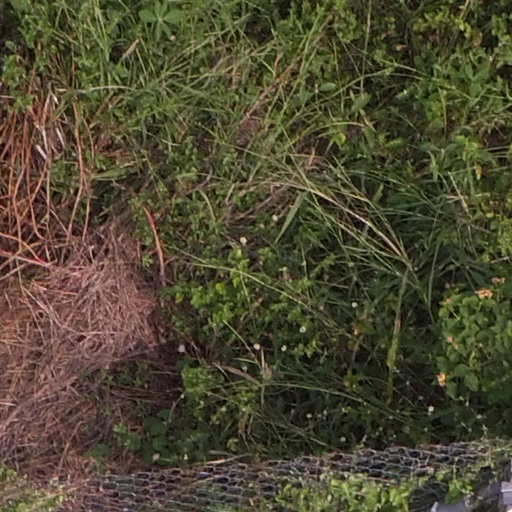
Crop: maize; corn